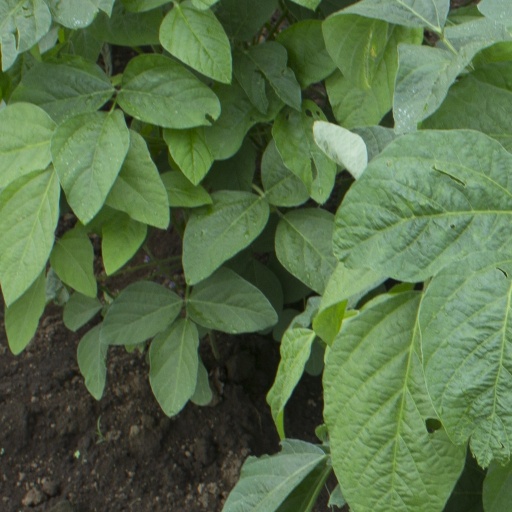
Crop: soybean